Queens Pride Parade

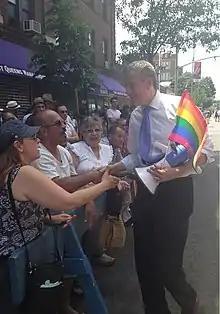
NYC Mayor Bill de Blasio at the 2013 Queens Pride Parade

One iconic Queens Pride participant was Ms. Colombia, who Daniel Dromm characterized as "a real Jackson Heights character". A profile from the arts organization Visual AIDS describes her as being a "colorful and beloved performance artist". Born José Oswaldo Gómez, Ms. Colombia moved from Medellín to the United States in search for safety, as individuals who did not dress in gender specific ways were common targets for hate crimes in Colombia. After being diagnosed with HIV in the 1980s, Gómez determined to live "day by day", becoming Ms. Colombia, whose colorful dressing and parade-walking became a celebration of being alive. On October 4, 2018, New York City officials mourned her passing.